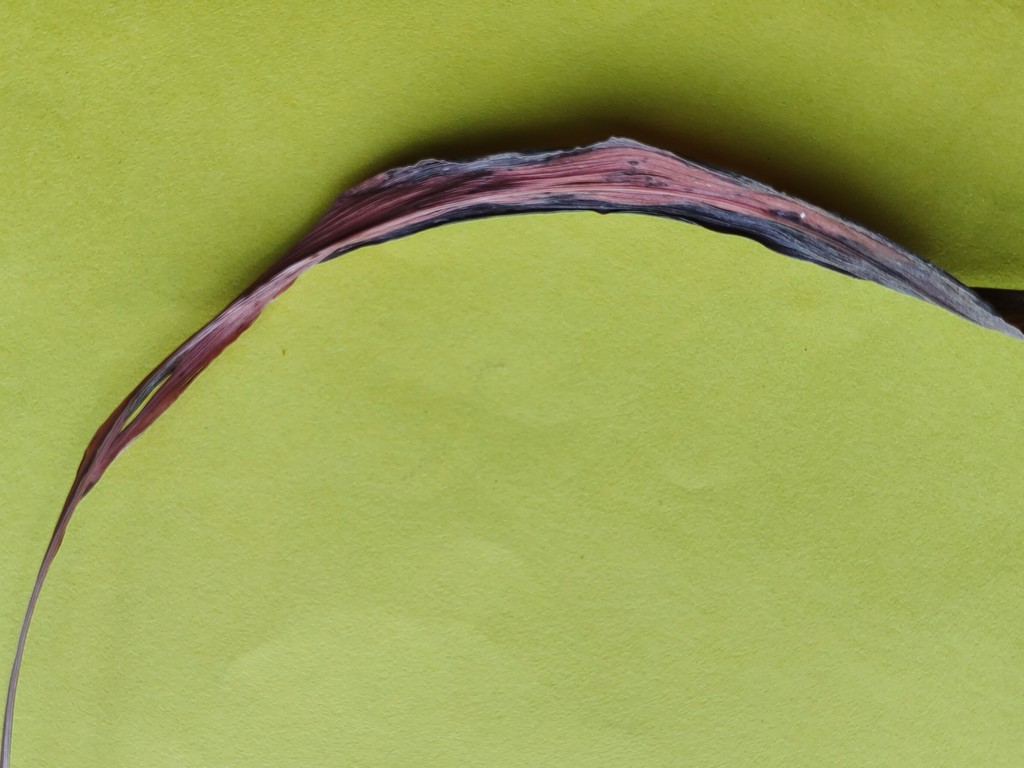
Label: Dried